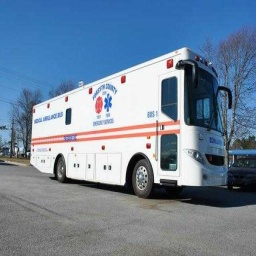
Label: ambulance